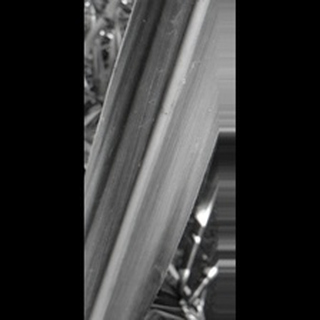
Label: healthy_sugarcane